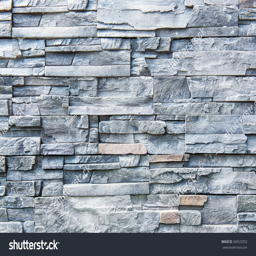
mosaic brick wall background in the modern garden